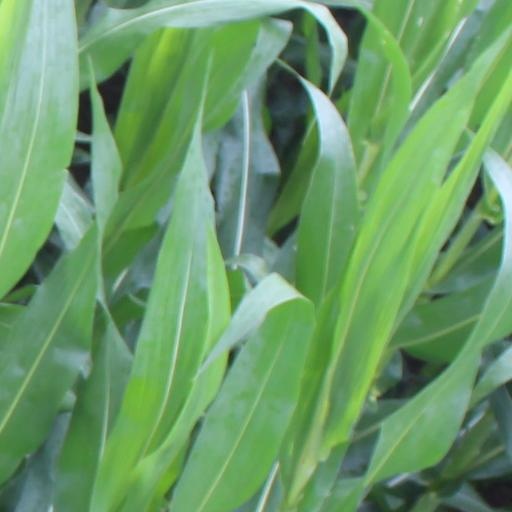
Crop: maize; corn